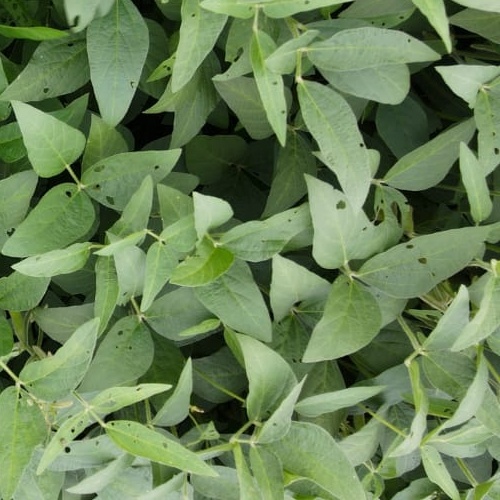
Label: Diabrotica_speciosa